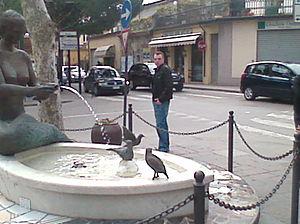
Cervia est une ville italienne de la province de Ravenne dans la région Émilie-Romagne en Italie.